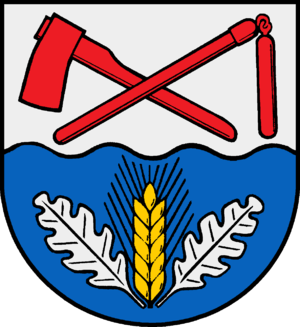
Dannau est une commune allemande du Schleswig-Holstein, située dans l'arrondissement de Plön, entre les villes de Plön et Lütjenburg. Dannau fait partie de l'Amt Lütjenburg qui regroupe 15 communes autour de la ville du même nom.